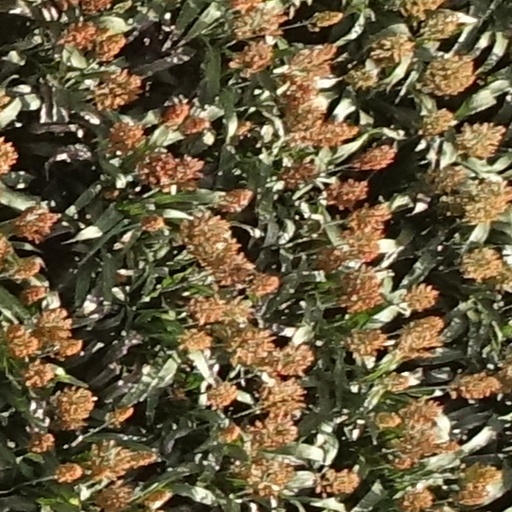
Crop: sorghum